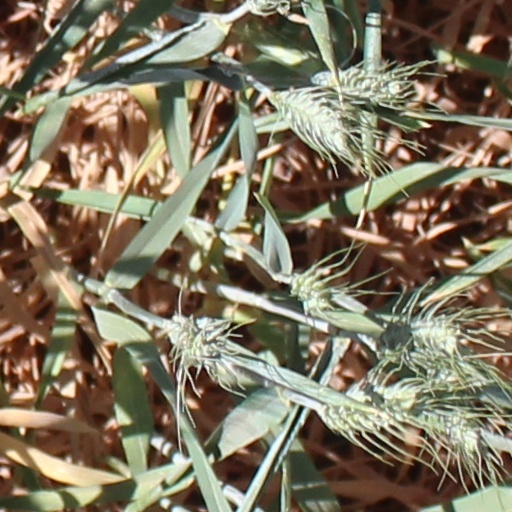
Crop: wheat